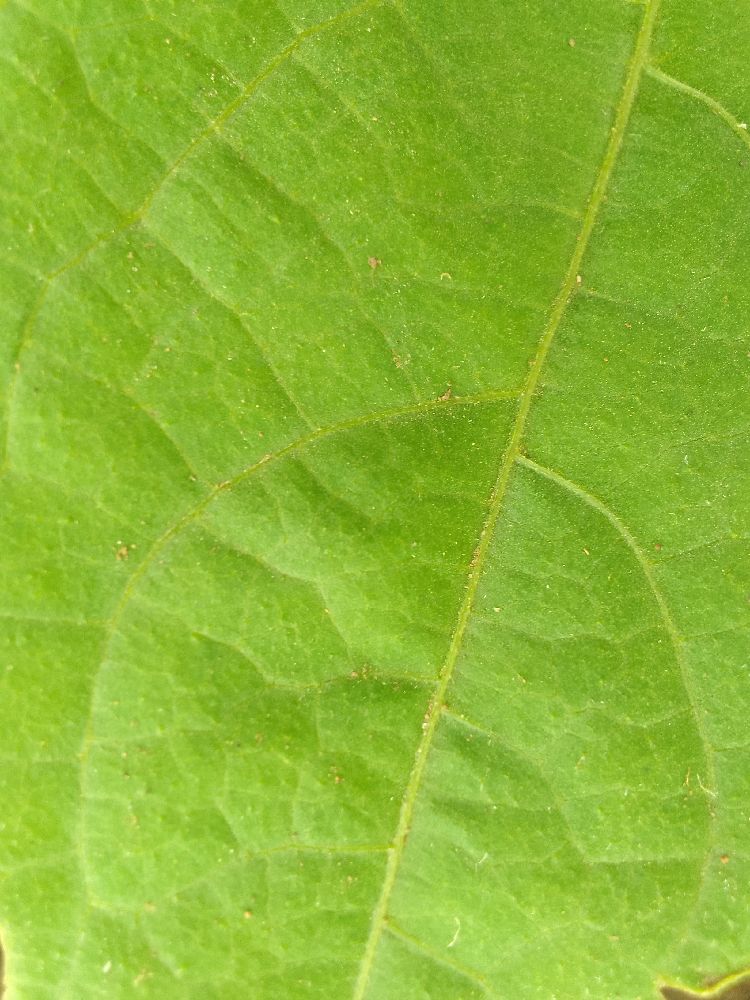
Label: healthy